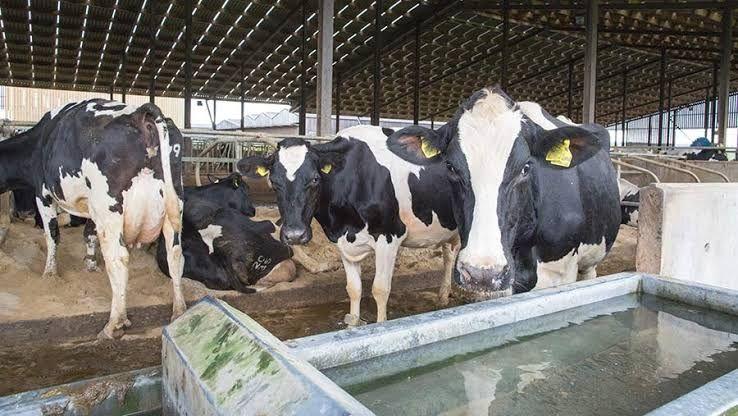
Ng'ombe wengi wako ndani ya zizi, wengine wamesimsma, wengine wamekala chini kuna maji kwenye besheni kubwa mbele yao na hao wanaonekana wakiwa na afya nzuri.